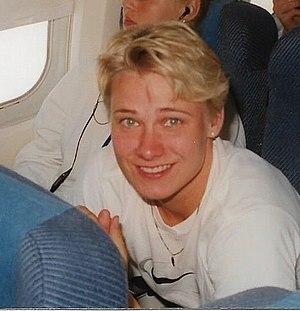
Heli Rantanen, née le 26 février 1970 à Lammi, est une athlète finlandaise qui pratiquait le lancer du javelot.